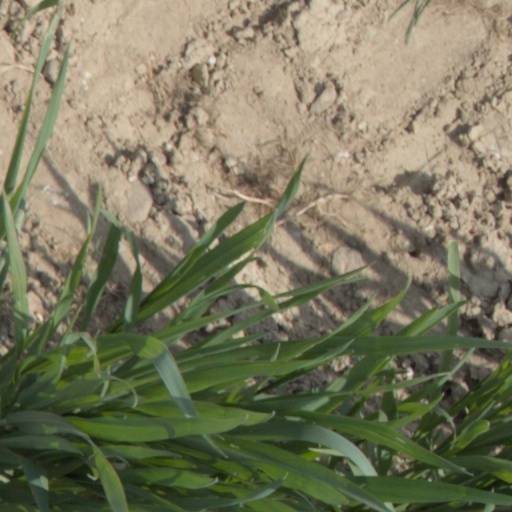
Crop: wheat